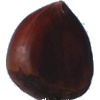
Label: chestnut